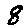
Label: 8